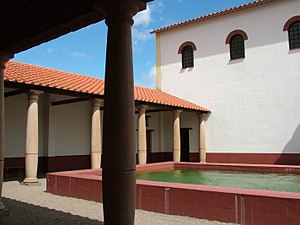
Archeon / Romertiden
Gård i det romerske bad.
Archeon er et frilandsmuseum i Alphen aan den Rijn i Holland. Museet er en arkæologisk og historisk temapark, der viser Hollands historie i forhistorisk tid, den romerske æra og middelalderen. Museet bliver især brugt som undervisningstilbud til skoler.